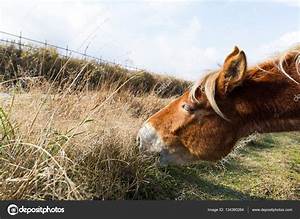
Label: horse